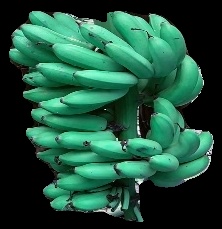
Variety: rasbale
Grade: grade1